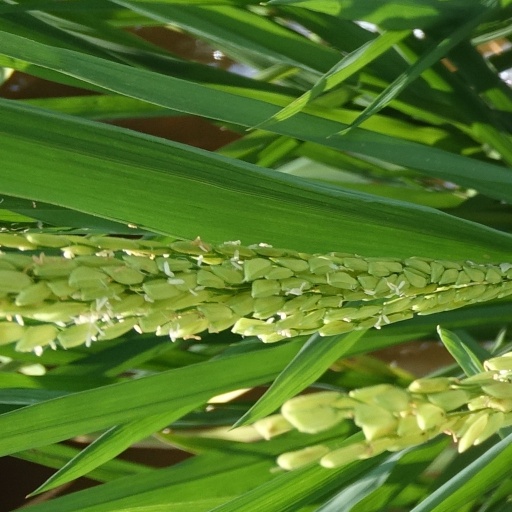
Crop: rice